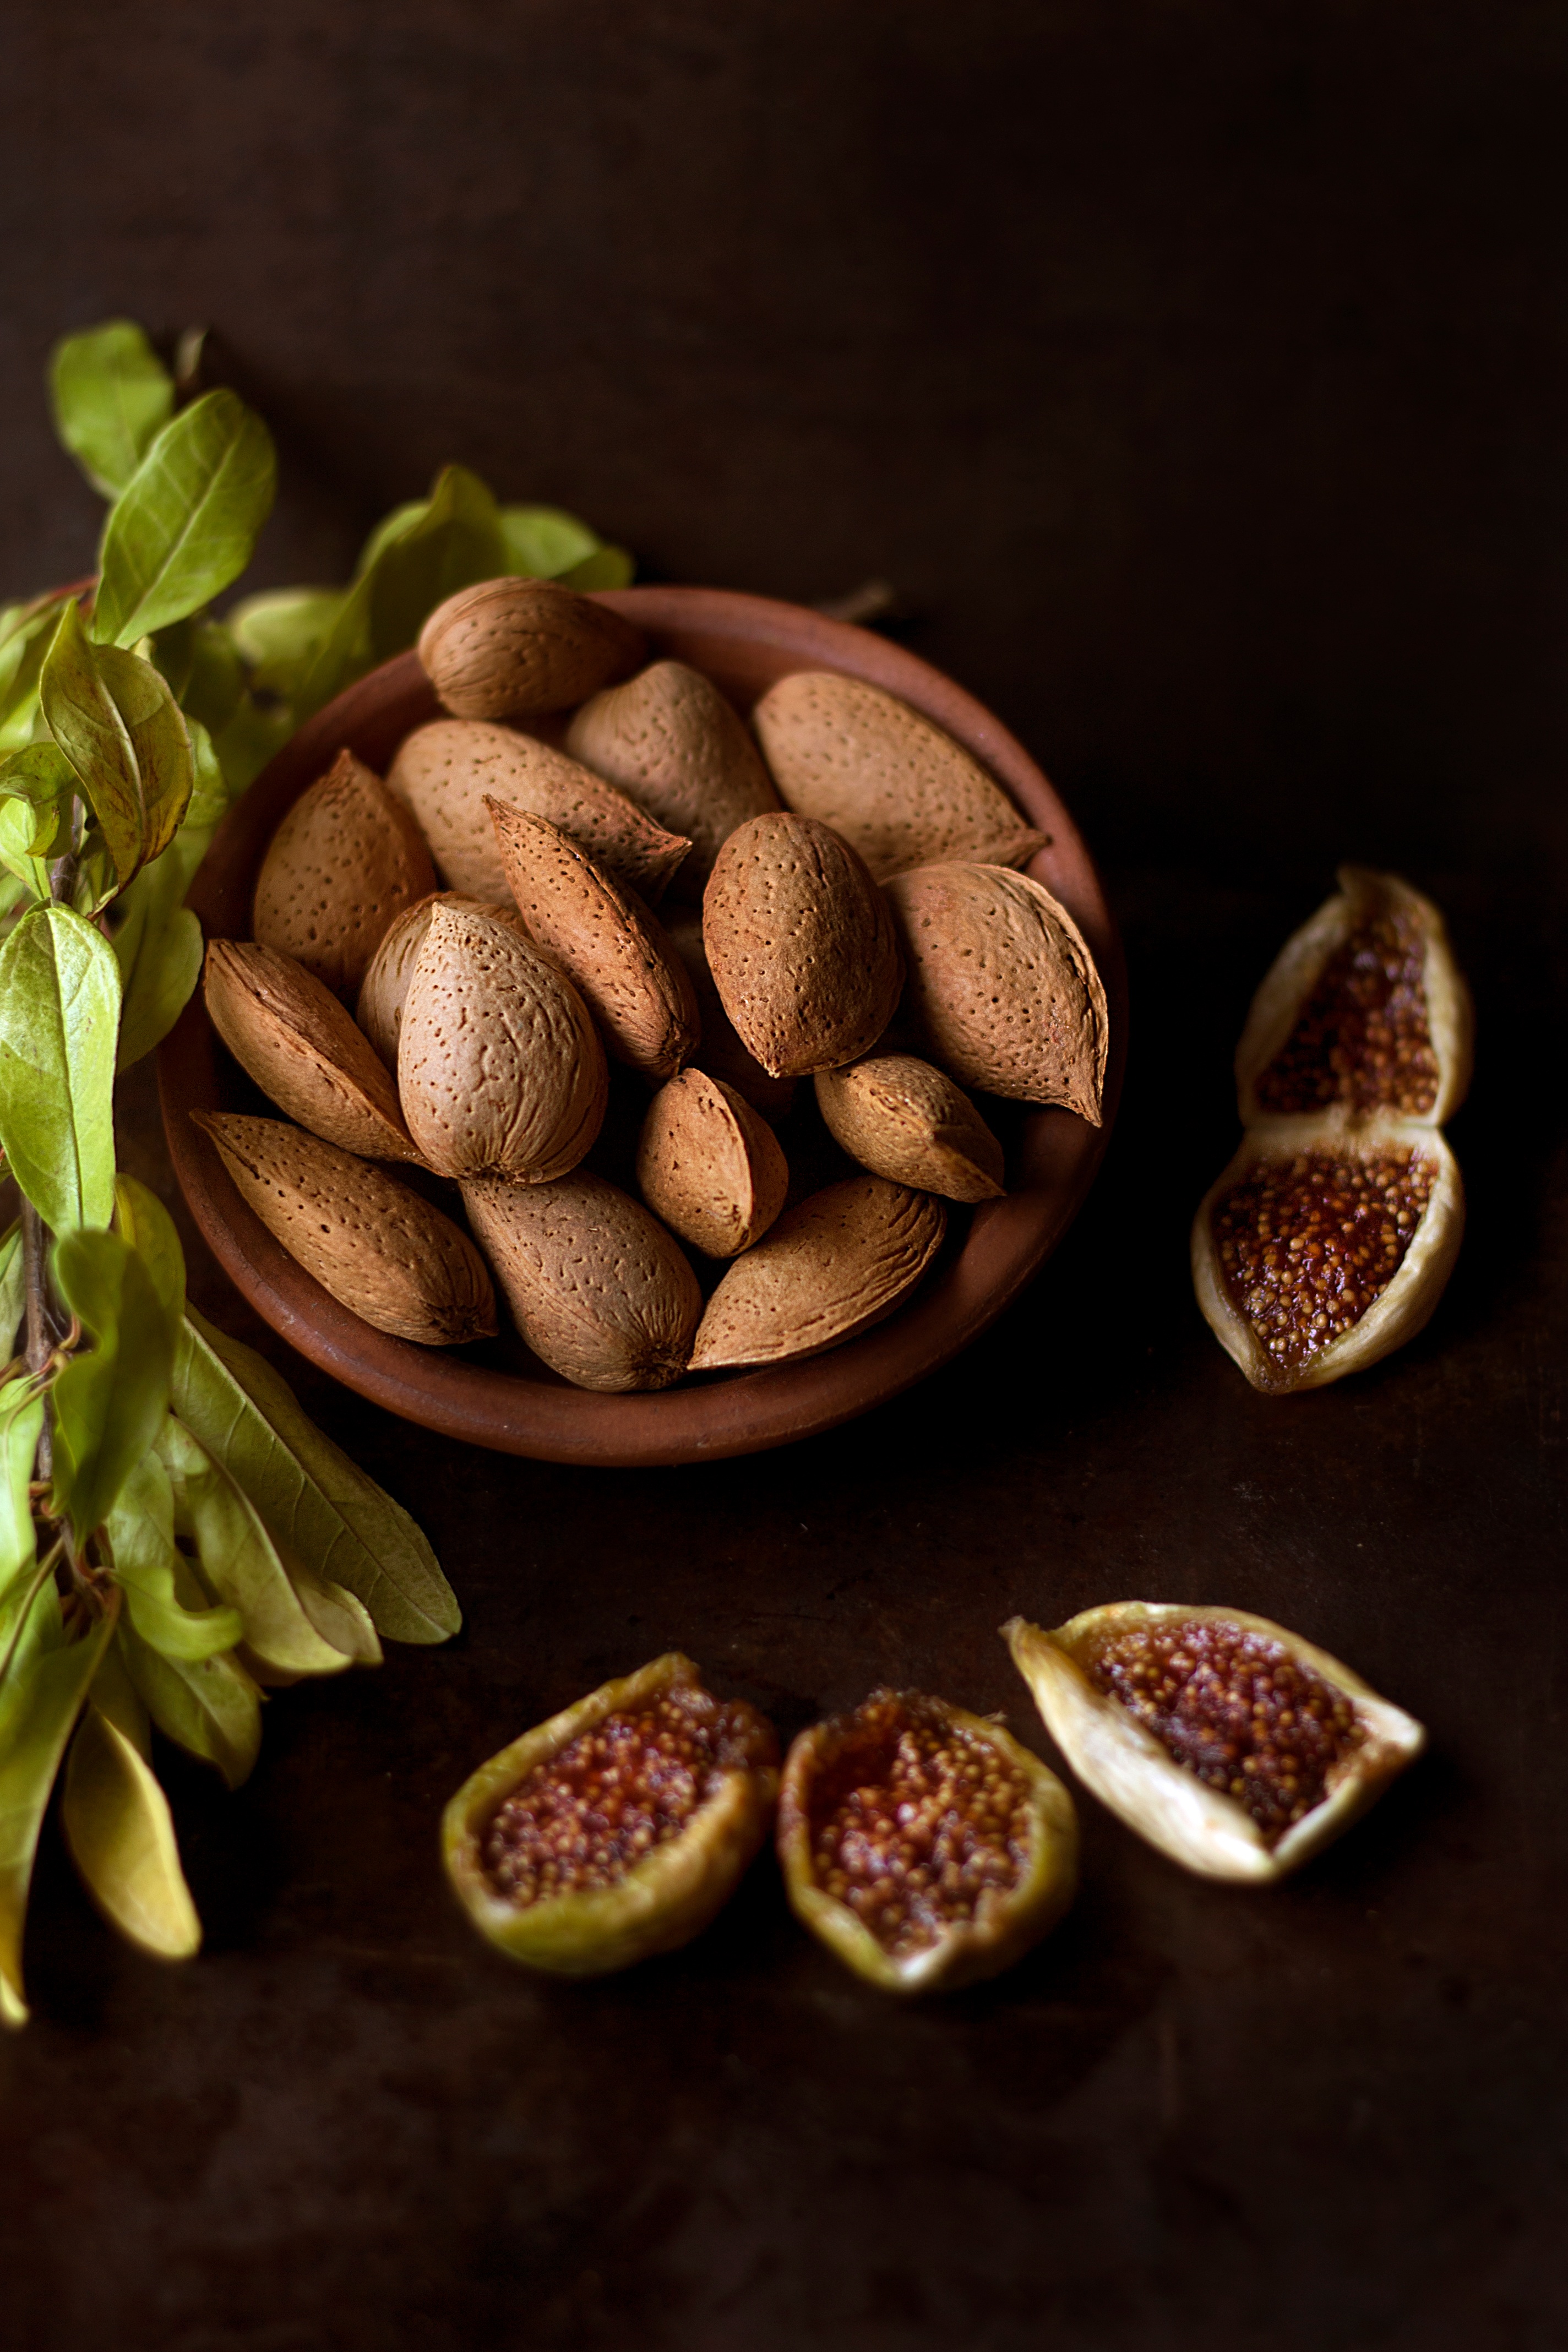
plant, fruit, food, produce, brown, nut, healthy, almond, flavor, flowering plant, land plant, nuts seeds